Snitterby

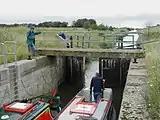
Harlam Hill Lock

According to the 2001 Census, Snitterby had a population of 215, with 100% of the population being white, and 75% calling themselves Christian.